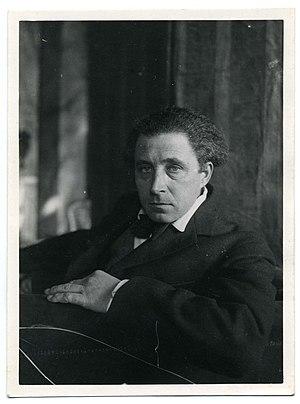
Giuseppe Torres est un architecte italien adepte du Stile Liberty.